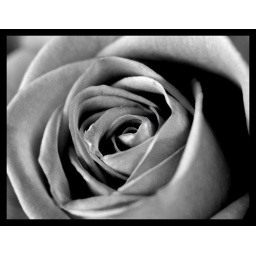
Converted to black and white as suggested by Visible Images Photography.